John Foxe

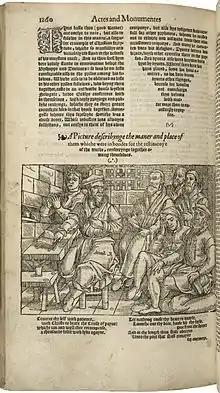
A page from the first edition of "Actes and Monuments", also known as "Foxe's Book of Martyrs", published in 1563.

After the death of Mary I in 1558, Foxe was in no hurry to return home, and he waited to see if religious changes instituted by her successor, Elizabeth I, would take root. Foxe was also so poor that he was unable to travel with his family until money was sent to him. Back in England, he seems to have lived for ten years at Aldgate, London, in the house of his former pupil, Thomas Howard, now Fourth Duke of Norfolk. Foxe quickly became associated with John Day the printer and published works of religious controversy while working on a new martyrology that would eventually become the "Actes and Monuments".